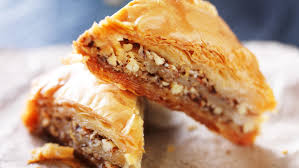
Yemek: baklava